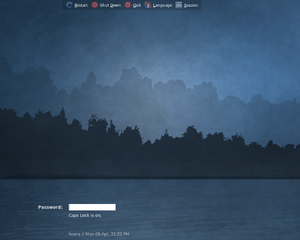
Xubuntu est un système d'exploitation libre de type GNU/Linux. C'est un projet issu de la Fondation Ubuntu utilisant l'environnement de bureau graphique Xfce à la place de Gnome 3.